Dmanisi hominins

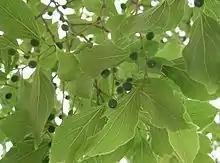

Skull 5, recovered in 2005 and described in 2013 by Lordkipanidze and colleagues, was upon its description determined to be from the same individual as the D2600 mandible and together, the two fossils significantly expanded the morphological range of the Dmanisi hominin fossils.' Lordkipanidze and colleagues interpreted Skull 5 as part of the same population as the rest of the Dmanisi fossils, as they came from the same general time and place, and had a range of variation similar to what is exhibited in chimpanzee, bonobo and modern human samples. Individuals in all four samples generally varied in size and in the orientation of the face relative to the braincase. Lordkipanidze and colleagues interpreted that the small-faced and more orthognathic skulls represented females and/or subadults and that the more prognathic and large-faced skulls represented males.' The large degree of variation expressed in the Dmanisi fossils led Lordkipanidze and colleagues to suggest that the variation seen in other Pliocene and Pleistocene hominid fossils, typically used to justify several distinct fossil species, might have been misinterpreted as species diversity. Thus, the morphological diversity in contemporary African hominins, typically used to justify "H. ergaster" as a species distinct from "H. erectus", might thus instead be due to regional variation in a single evolving lineage of hominins ("H. erectus"). With this in mind, the classification of the African material as "H. erectus ergaster" (a chronosubspecies rather than a distinct species) was suggested and since the Dmanisi hominins are believed to have originated from an early migration by the "H. erectus" lineage out of Africa, it was determined that they be best placed within "H. e. ergaster" with a quadrinomial (4-part) name; "H. e. e. georgicus". The researchers considered it possible that earlier "Homo", such as "H. habilis" and "H. rudolfensis" also belonged to the same single evolving lineage of "Homo", though no morphological comparisons were made to test this theory.